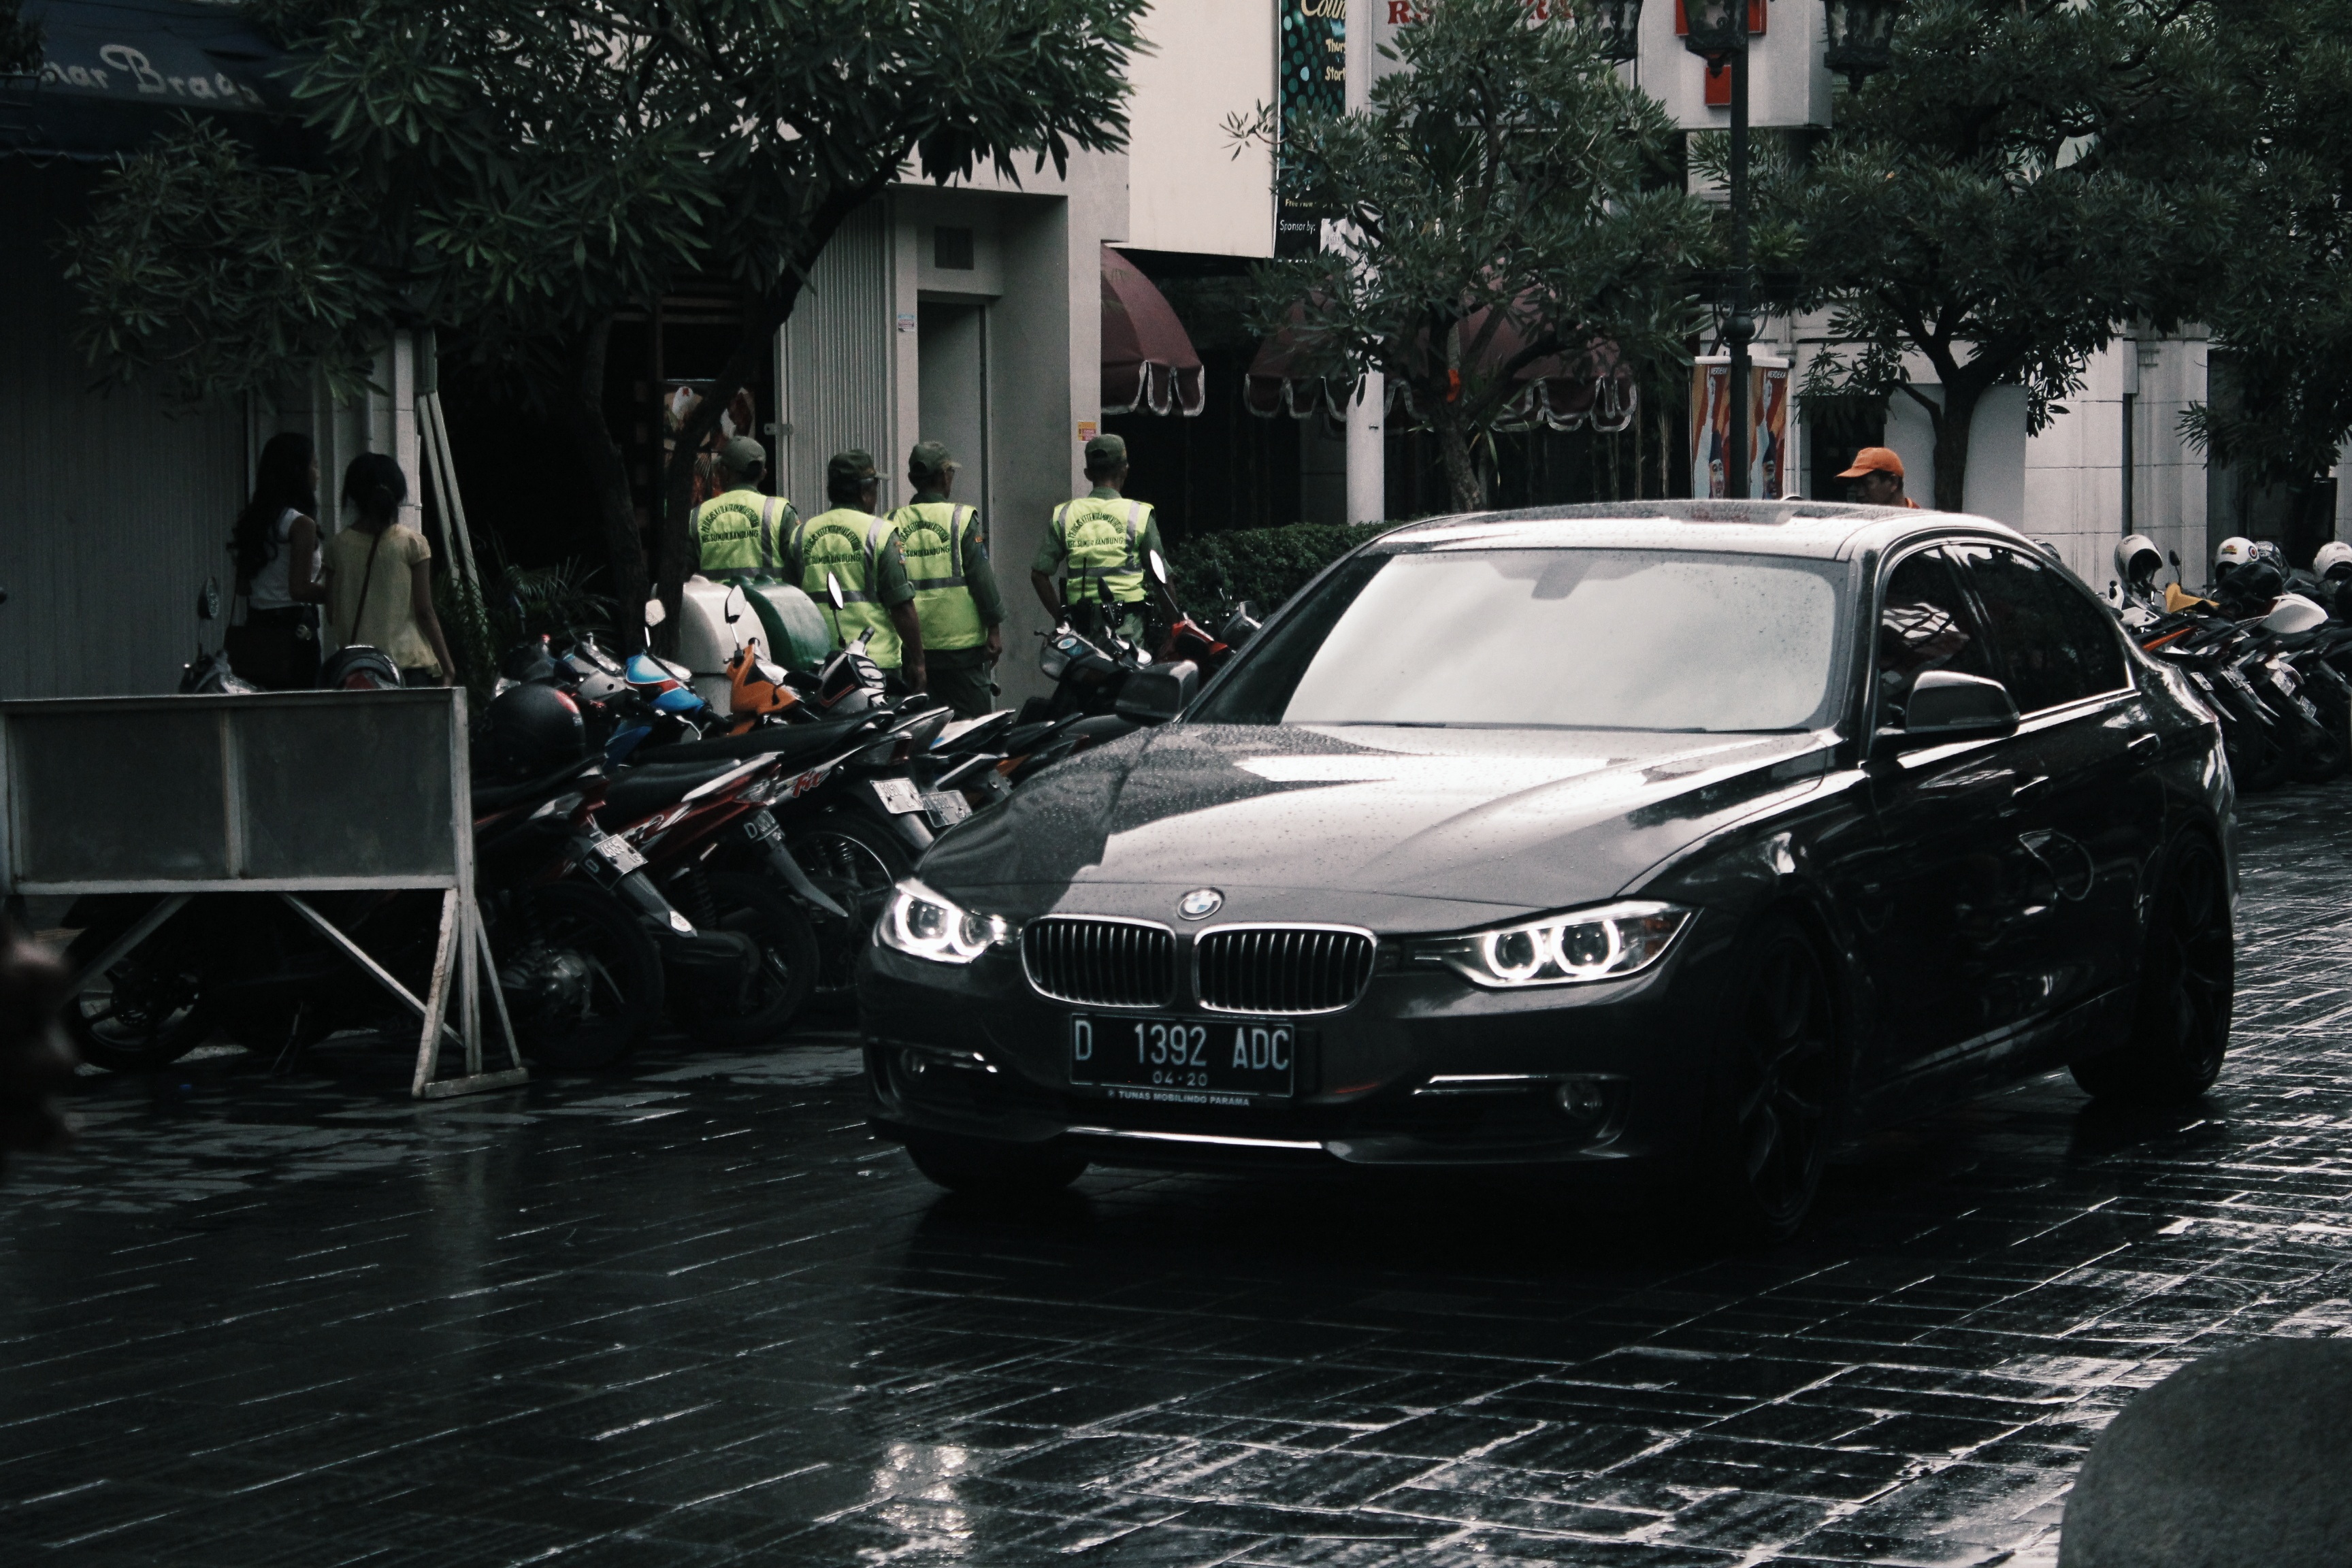
car, wheel, vehicle, sports car, supercar, sedan, bmw, land vehicle, automobile make, automotive exterior, automotive design, luxury vehicle, executive car, bmw 3 series e90, sports sedan, bmw m6